Sonam Topgyal

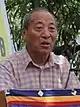
Sonam Topgyal in 2015

Sonam Topgyal (1940 – 30 December 2012) was Prime Minister (officially Kalön Tripa) of the Central Tibetan Administration (Tibetan government-in-exile). He held the position from 1996 to 2001.